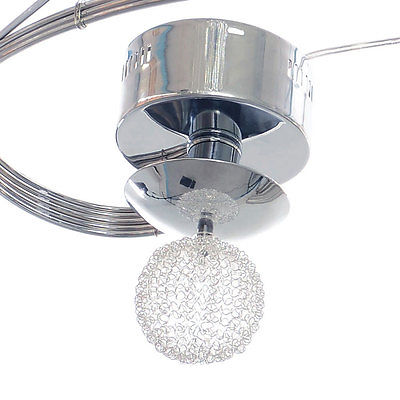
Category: lamp